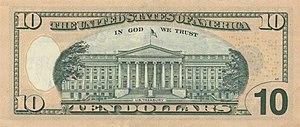
Le Treasury Building est un bâtiment du gouvernement fédéral situé à Washington aux États-Unis. Siège du département du Trésor des États-Unis, il est National Historic Landmark et apparaît sur le revers d'une version du billet de dix dollars américain.